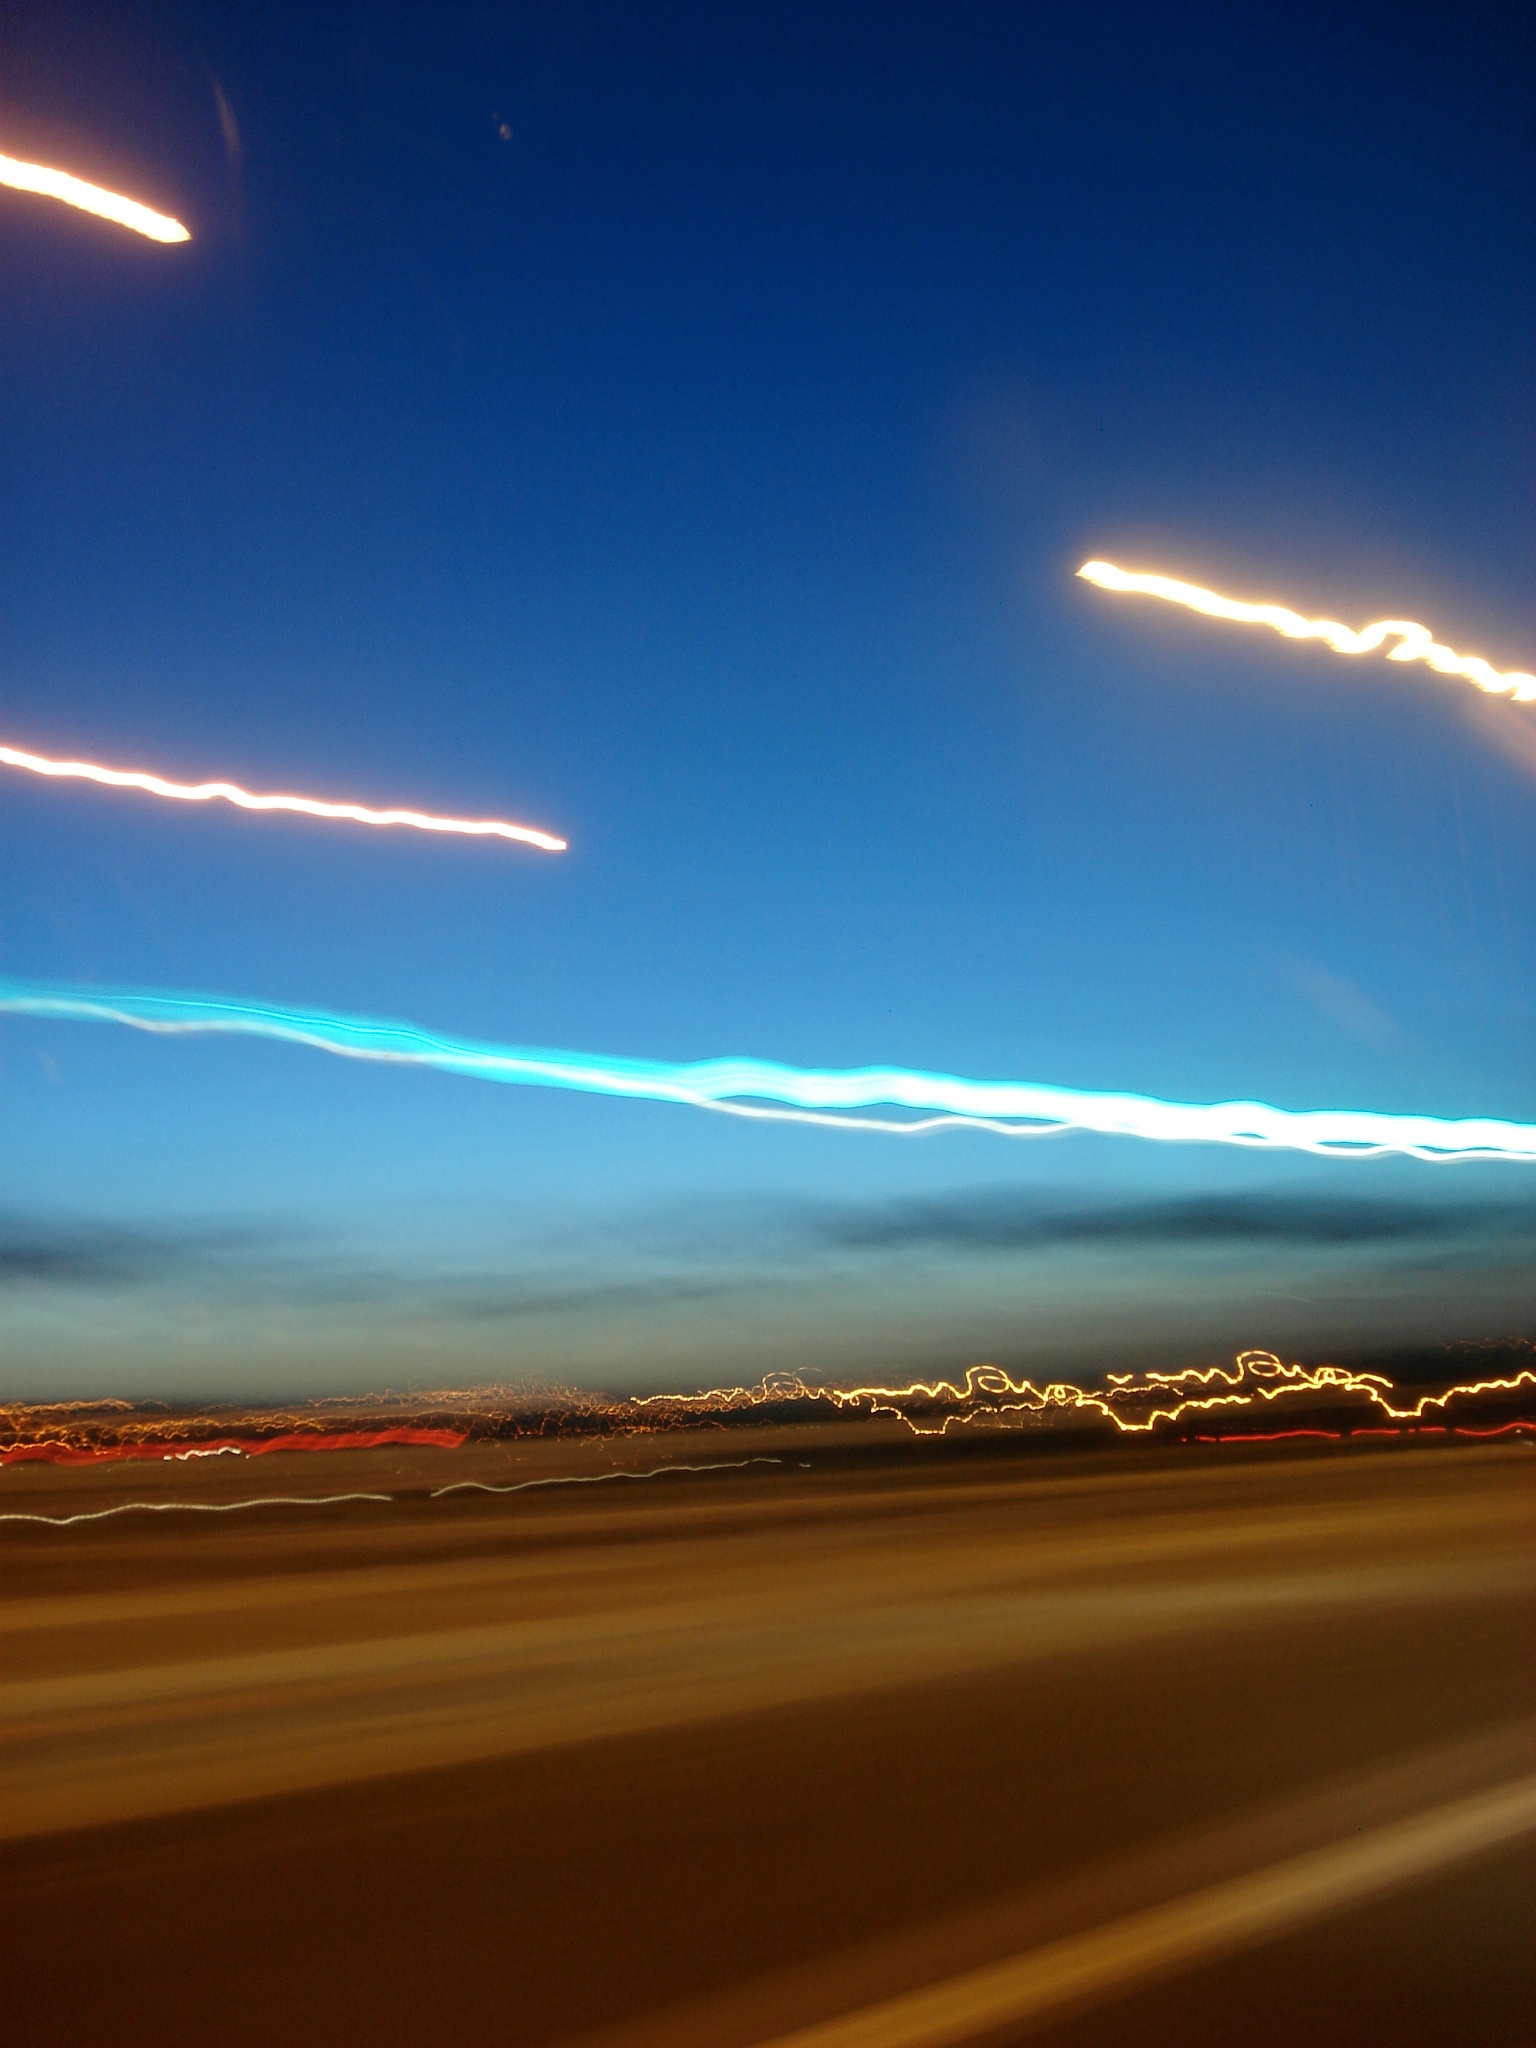
sea, coast, horizon, light, cloud, sky, sunrise, sunset, night, sunlight, morning, dawn, atmosphere, dusk, evening, astronomical object, atmosphere of earth